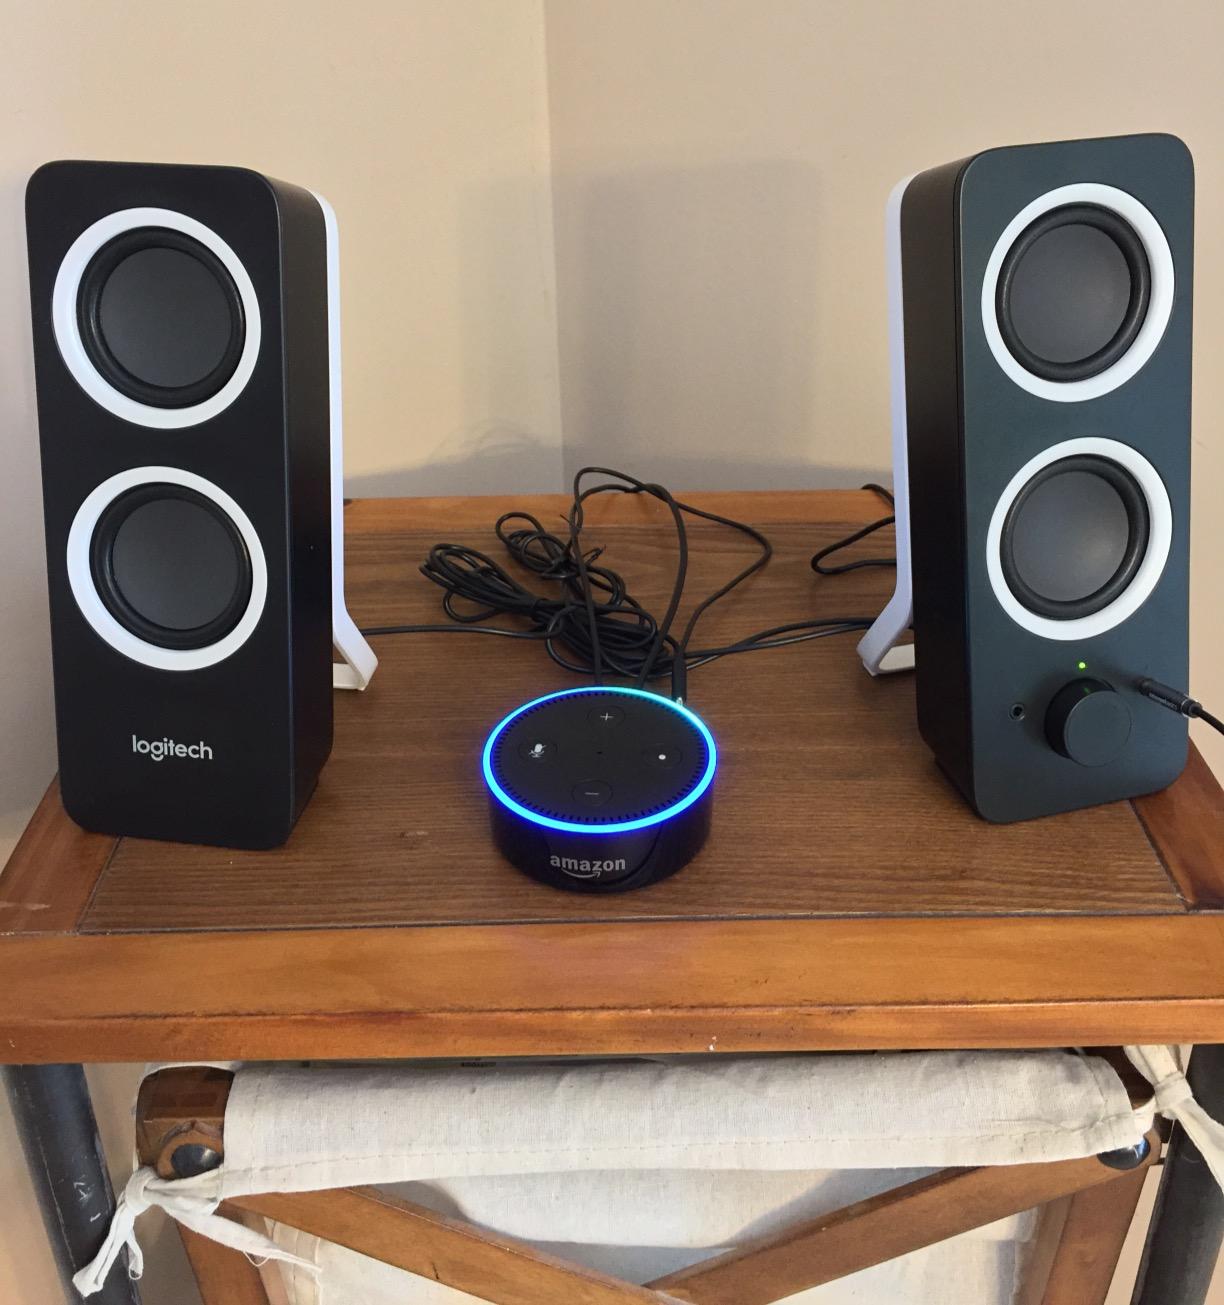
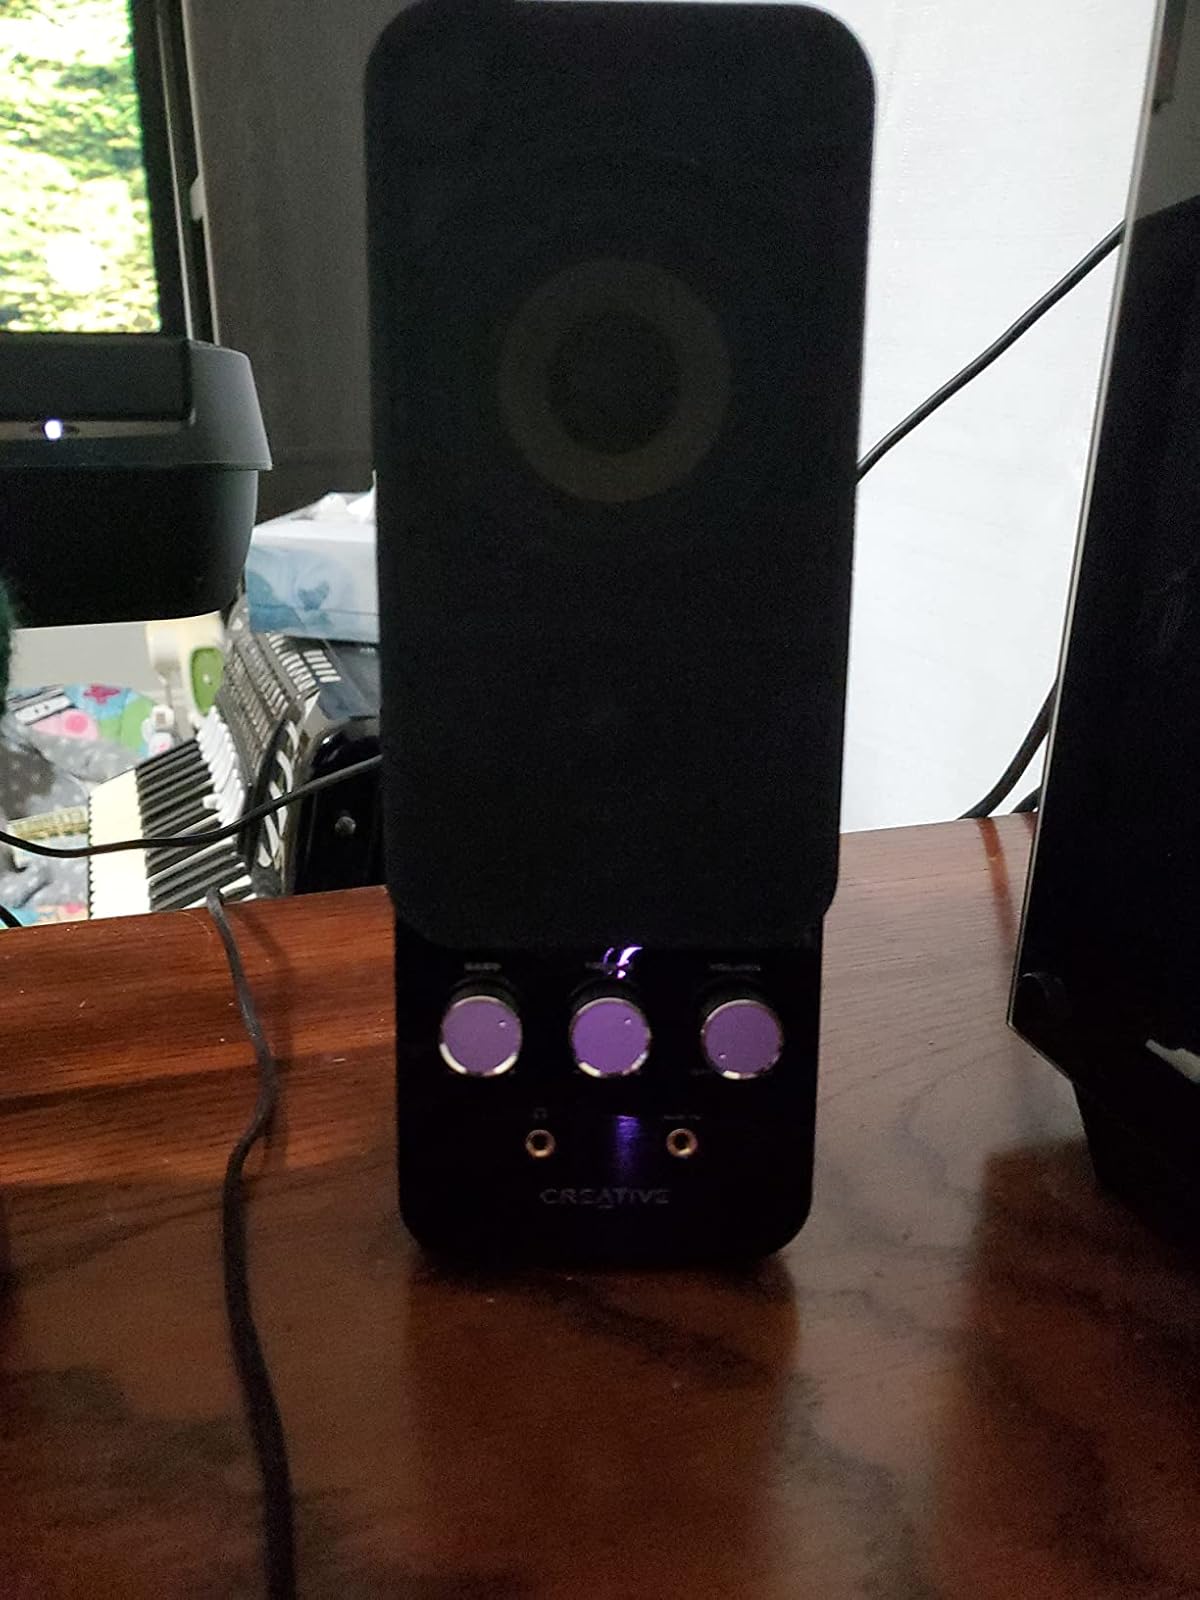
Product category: speaker
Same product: no